Dolores Gortázar Serantes

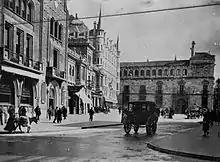
León, early 20th c.

The Gortázar family is one of the oldest ones in Spain, its first representatives noted in the 12th century as related to Vizcaya. Over centuries the Gortázars held various civil and religious posts in Biscay, Alava and Cantabria; the family became very branched and scattered across the North of Spain, some branches renamed to Cortázar. It is not clear which branch the Dolores ascendants belonged to, apart that they were linked to Santander and Biscay. Her father, Carlos Gortázar y Campillo (b.Torrelavega), was member of the urban middle-class. He joined the press corps, working as reporter and journalist; in the late 1850s and early 1860s he contributed from La Habana, later settling in León, and he married a local girl, Juliana García Serantes y de Cadórniga (1837-1916), descendant to a Leonese family distinguished especially along her maternal line.